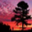
Label: pine_tree